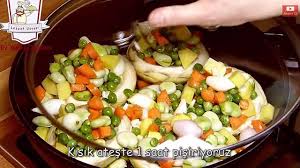
Yemek: enginar